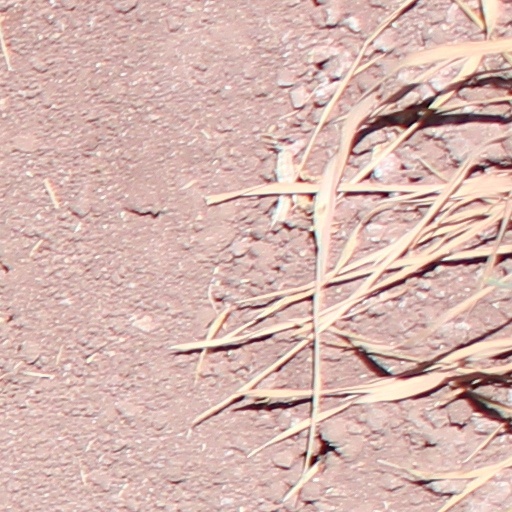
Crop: wheat